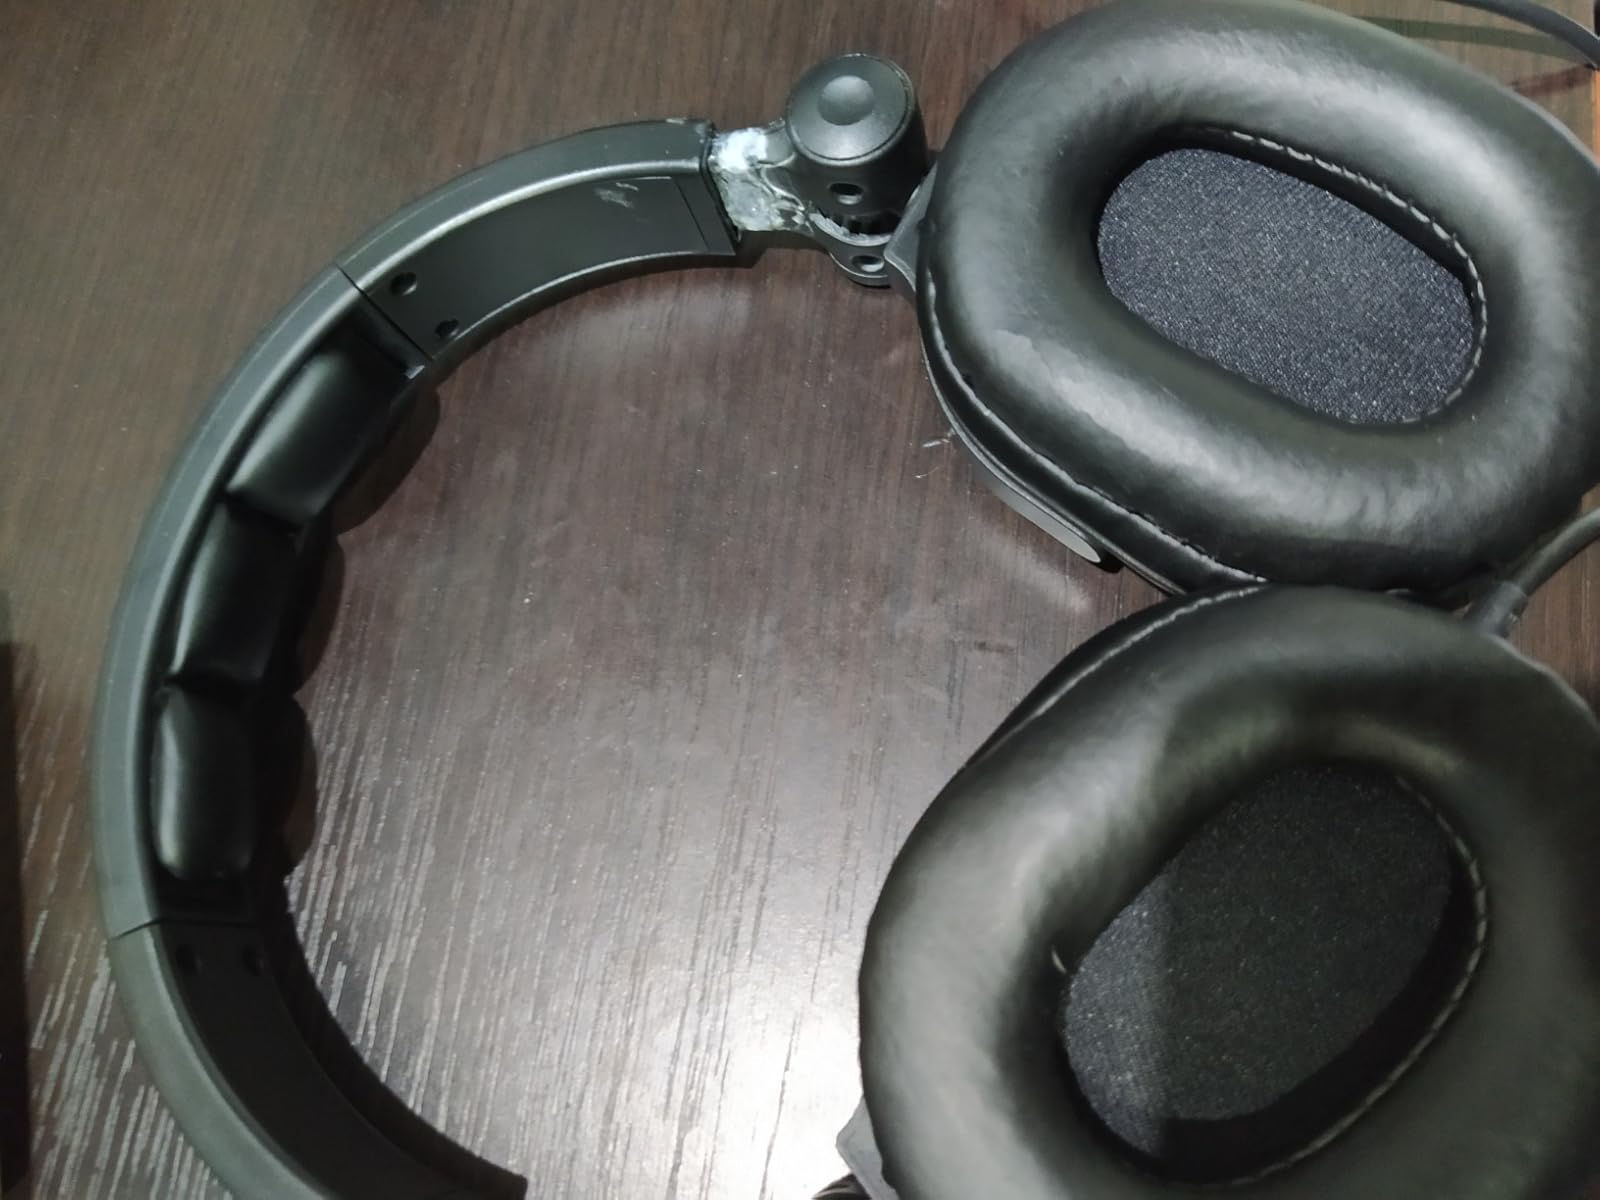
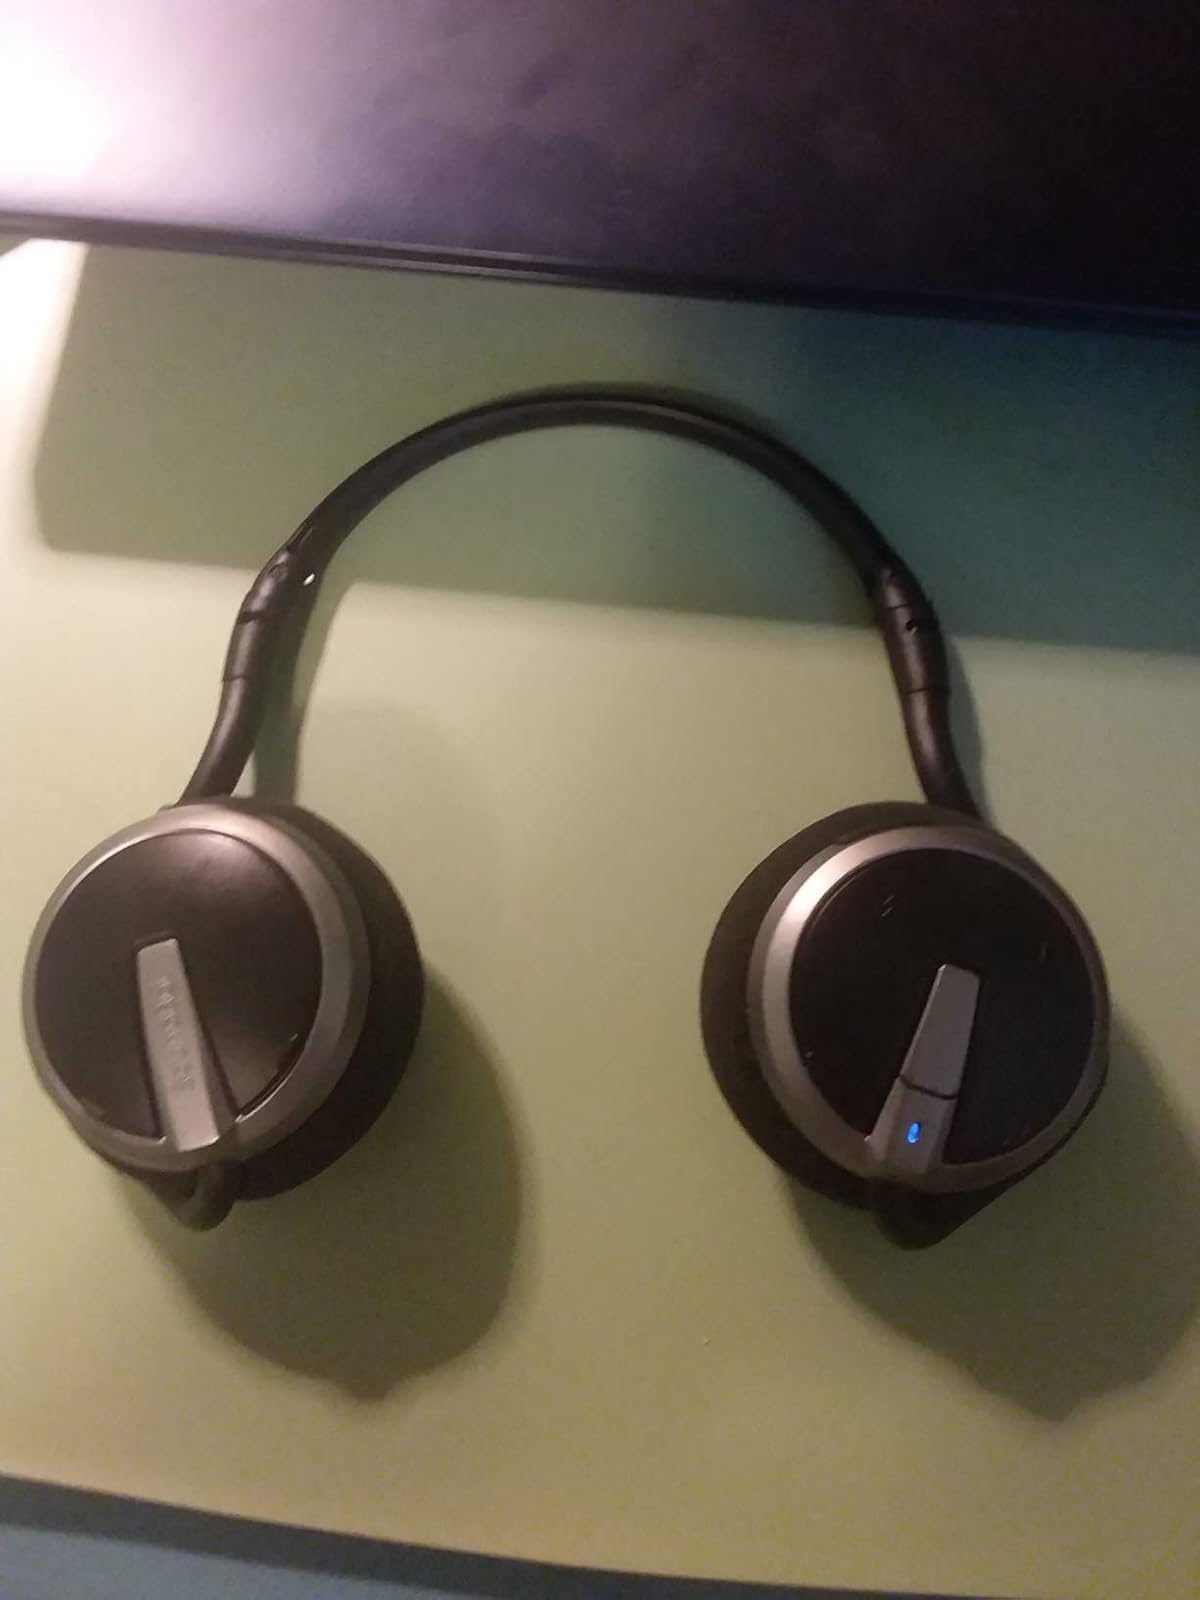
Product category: headphones
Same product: no